Ibn Butlan

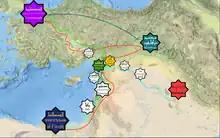
Travels of Ibn Buṭlān

Ibn Buṭlān approached the amir, , who had seized the city shortly before Ibn Buṭlān's arrival, to be entrusted with the regulation of Christian worship in Aleppo. This request was granted. Klein-Franke elucidates that Ibn Buṭlān as a student of ibn al-Ṭayyib was likely influenced by his work "Law of Christianity" a Church of the East treatise on jurisprudential and administrative matters containing an extensive collection of canon law to try and apply the laws and principles identified by his teacher in this community, which included extensive deliberations over marital and inheritance law.